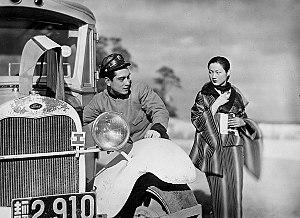
Monsieur Merci est un film japonais de Hiroshi Shimizu sorti en 1936.
Michiko Kuwano est une actrice japonaise née le 4 janvier 1915 et morte le 1ᵉʳ avril 1946.
Ken Uehara, né le 7 octobre 1909 et mort le 23 novembre 1991, est un acteur japonais.
Hiroshi Shimizu est un réalisateur et scénariste japonais né le 28 mars 1903 et mort le 23 juin 1966.